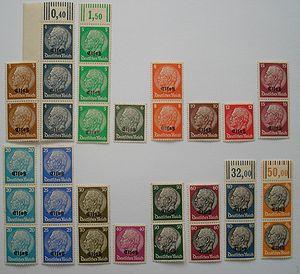
Ceci est une introduction à l'histoire postale et philatélique de l'Alsace.